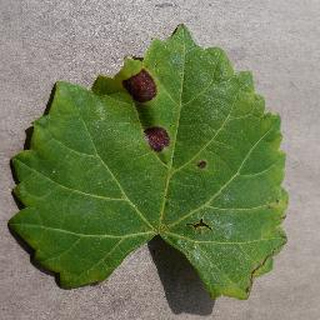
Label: grape_black_rot